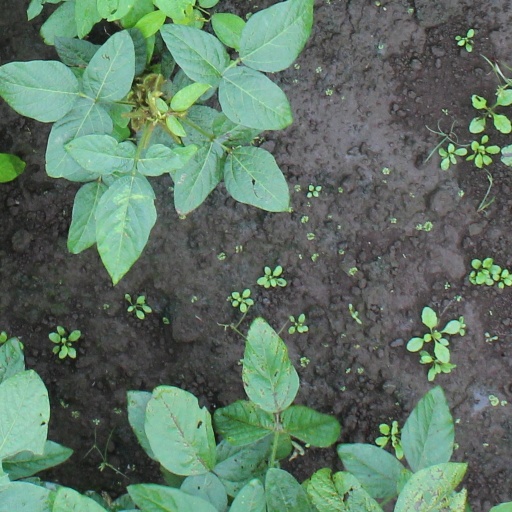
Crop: soybean